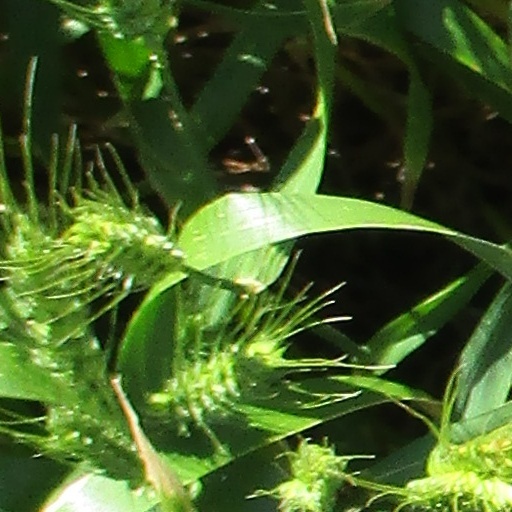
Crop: wheat